Leon Edel

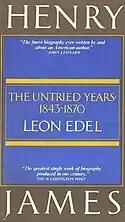
Cover of volume one of Leon Edel's five-volume biography of Henry James, Avon Books paperback edition 1978

Edel was born on 9 September 1907 in Pittsburgh, Pennsylvania, the son of Fannie (Malamud) and Simon Edel. Edel grew up in Yorkton, Saskatchewan. He attended McGill University and the University of Paris. While at the former he was associated with the Montreal Group of modernist writers, which included F.R. Scott and A.J.M. Smith, and with them founded the influential "McGill Fortnightly Review". Edel taught English and American literature at Sir George Williams University (now Concordia University, 1932–1934), New York University (1953–1972), and at the University of Hawaiʻi at Mānoa (1972–1978). For the academic year 1965–1966, he was a Fellow on the faculty at the Center for Advanced Studies of Wesleyan University. During WWII, Edel trained at Camp Ritchie and is one of the Ritchie Boys. He discussed his time at camp in his memoir "The Visitable Past". From 1944 to 1952, he worked as a reporter and feature writer for the left-wing New York newspapers PM and the Daily Compass.